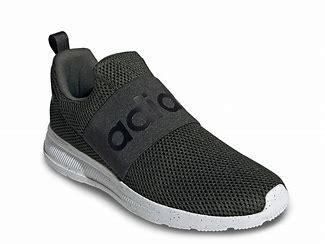
Brand: Adidas
Model: Lite Racer